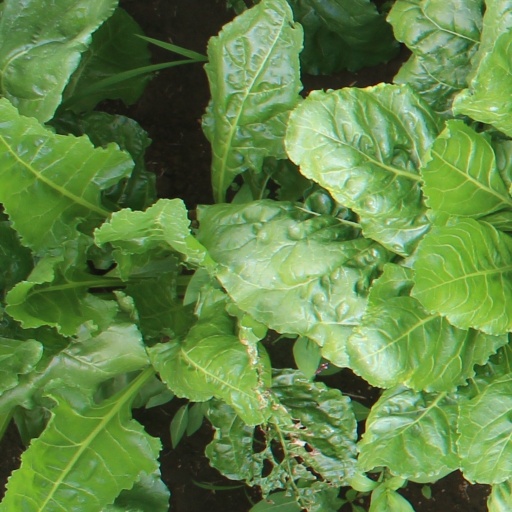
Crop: sugar beet